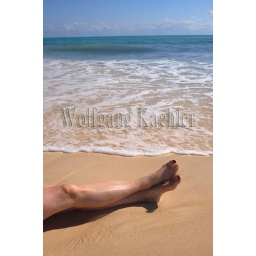
Mexico, near cancun, playa del carman, feet on white sand beach